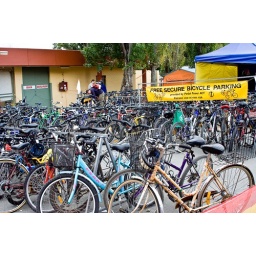
Bikes, bikes, bikes at the National Folk Festival in Canberra free bike parking area.